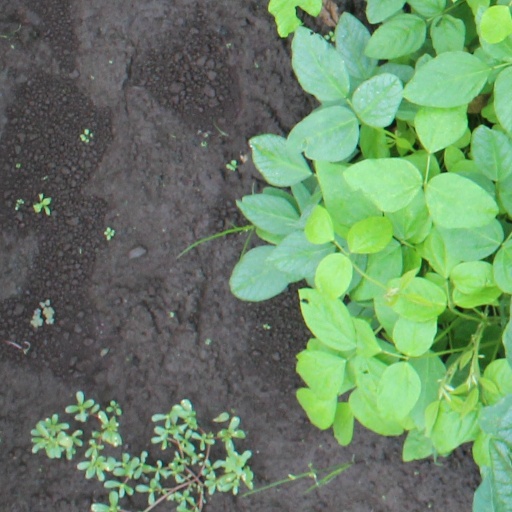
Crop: soybean